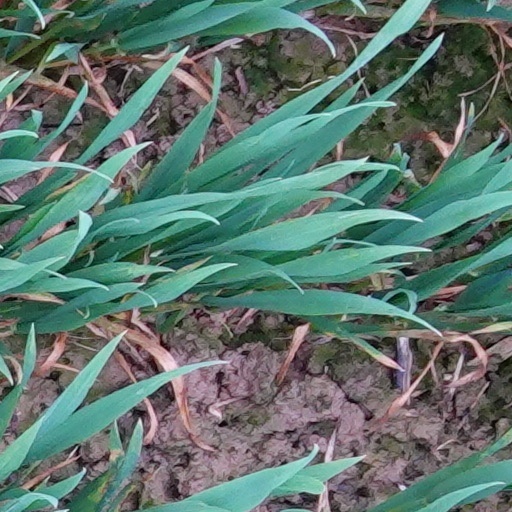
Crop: wheat